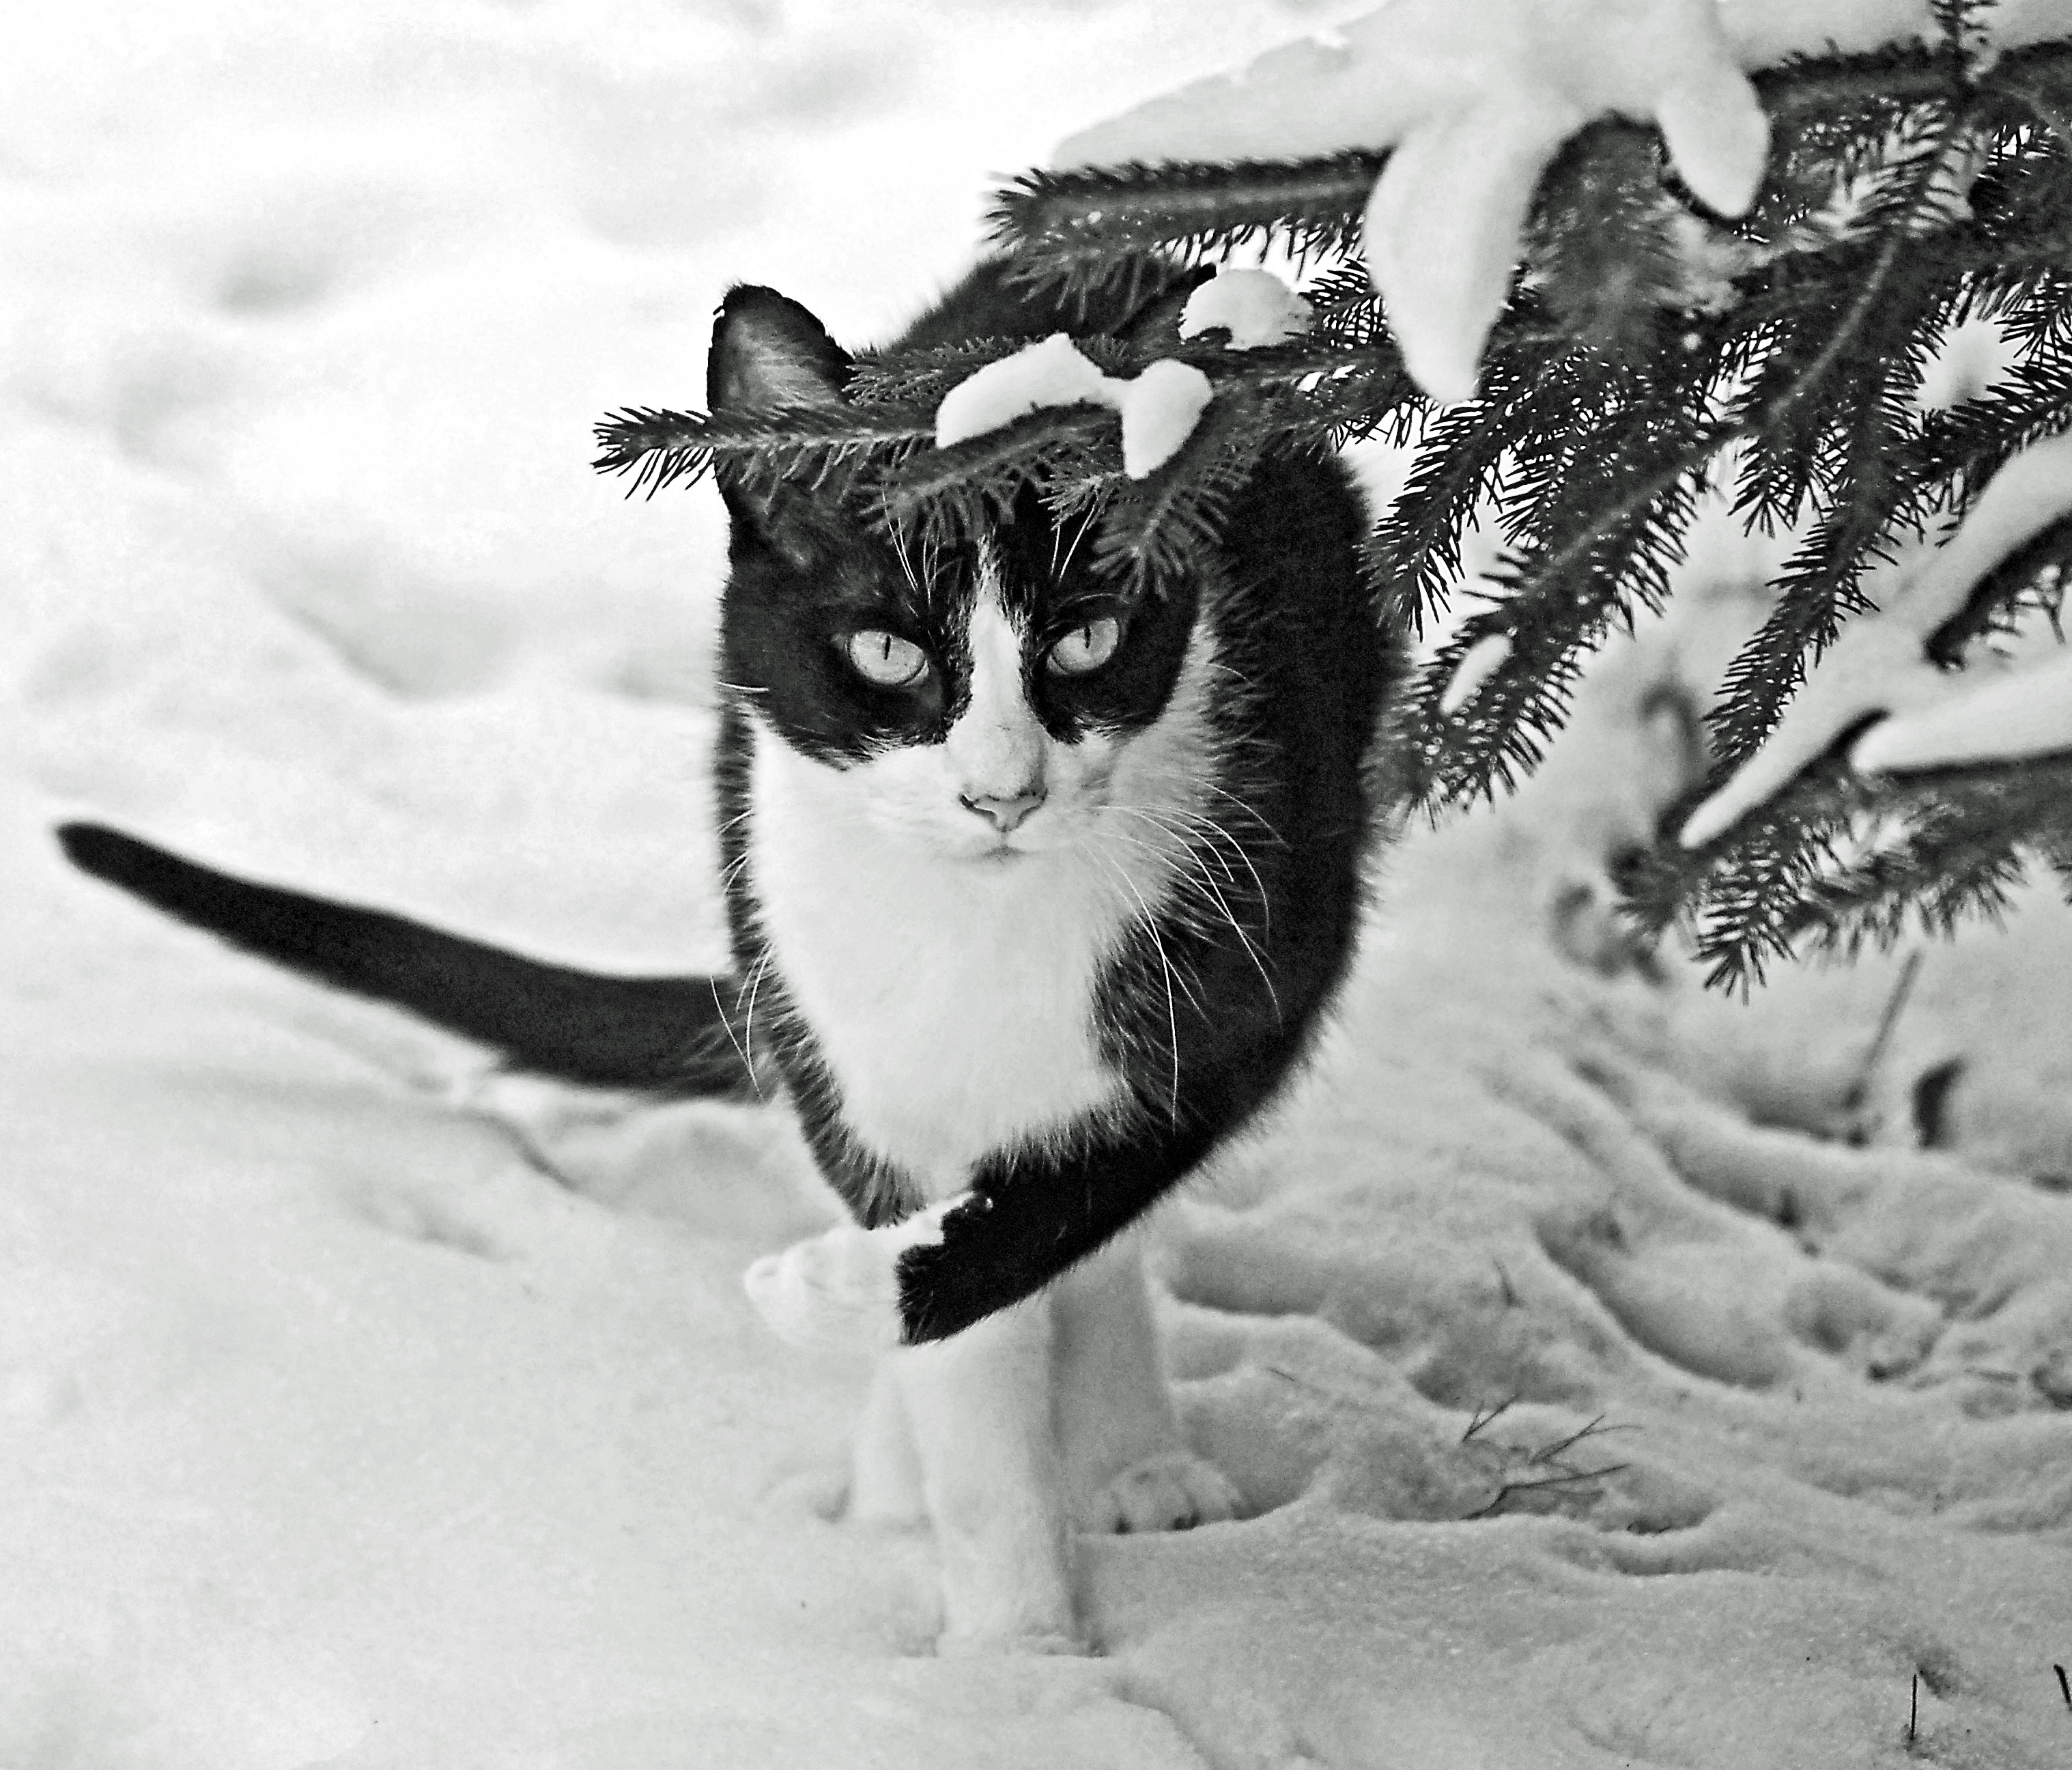
tree, nature, snow, cold, winter, black and white, white, cat, weather, mammal, black, monochrome, season, whiskers, monochrome photography, small to medium sized cats, cat like mammal